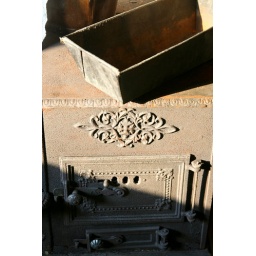
Old oven with baking plate in the small museum of the guesthouse complex in Borospatak.